Book of Isaiah

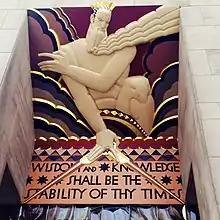
Detail of entrance to 30 Rockefeller Plaza showing verse from Isaiah 33:6 Rockefeller Center, New York

Seeing Isaiah as a two-part book (chapters 1–33 and 34–66) with an overarching theme leads to a summary of its contents like the following: